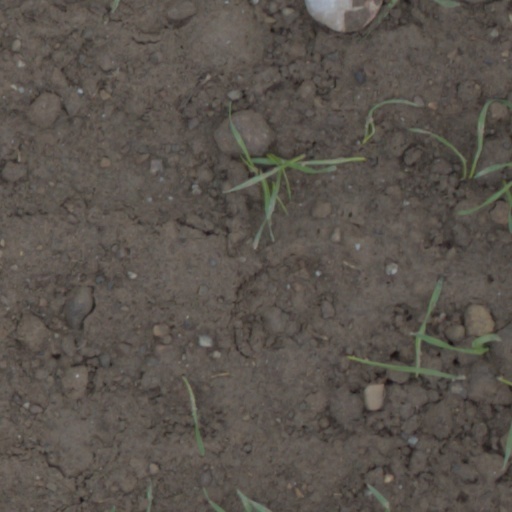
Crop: wheat